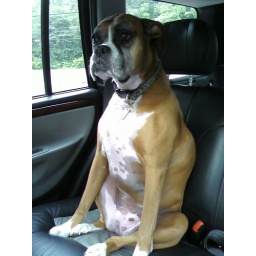
I think she sits in the seat like a person would.